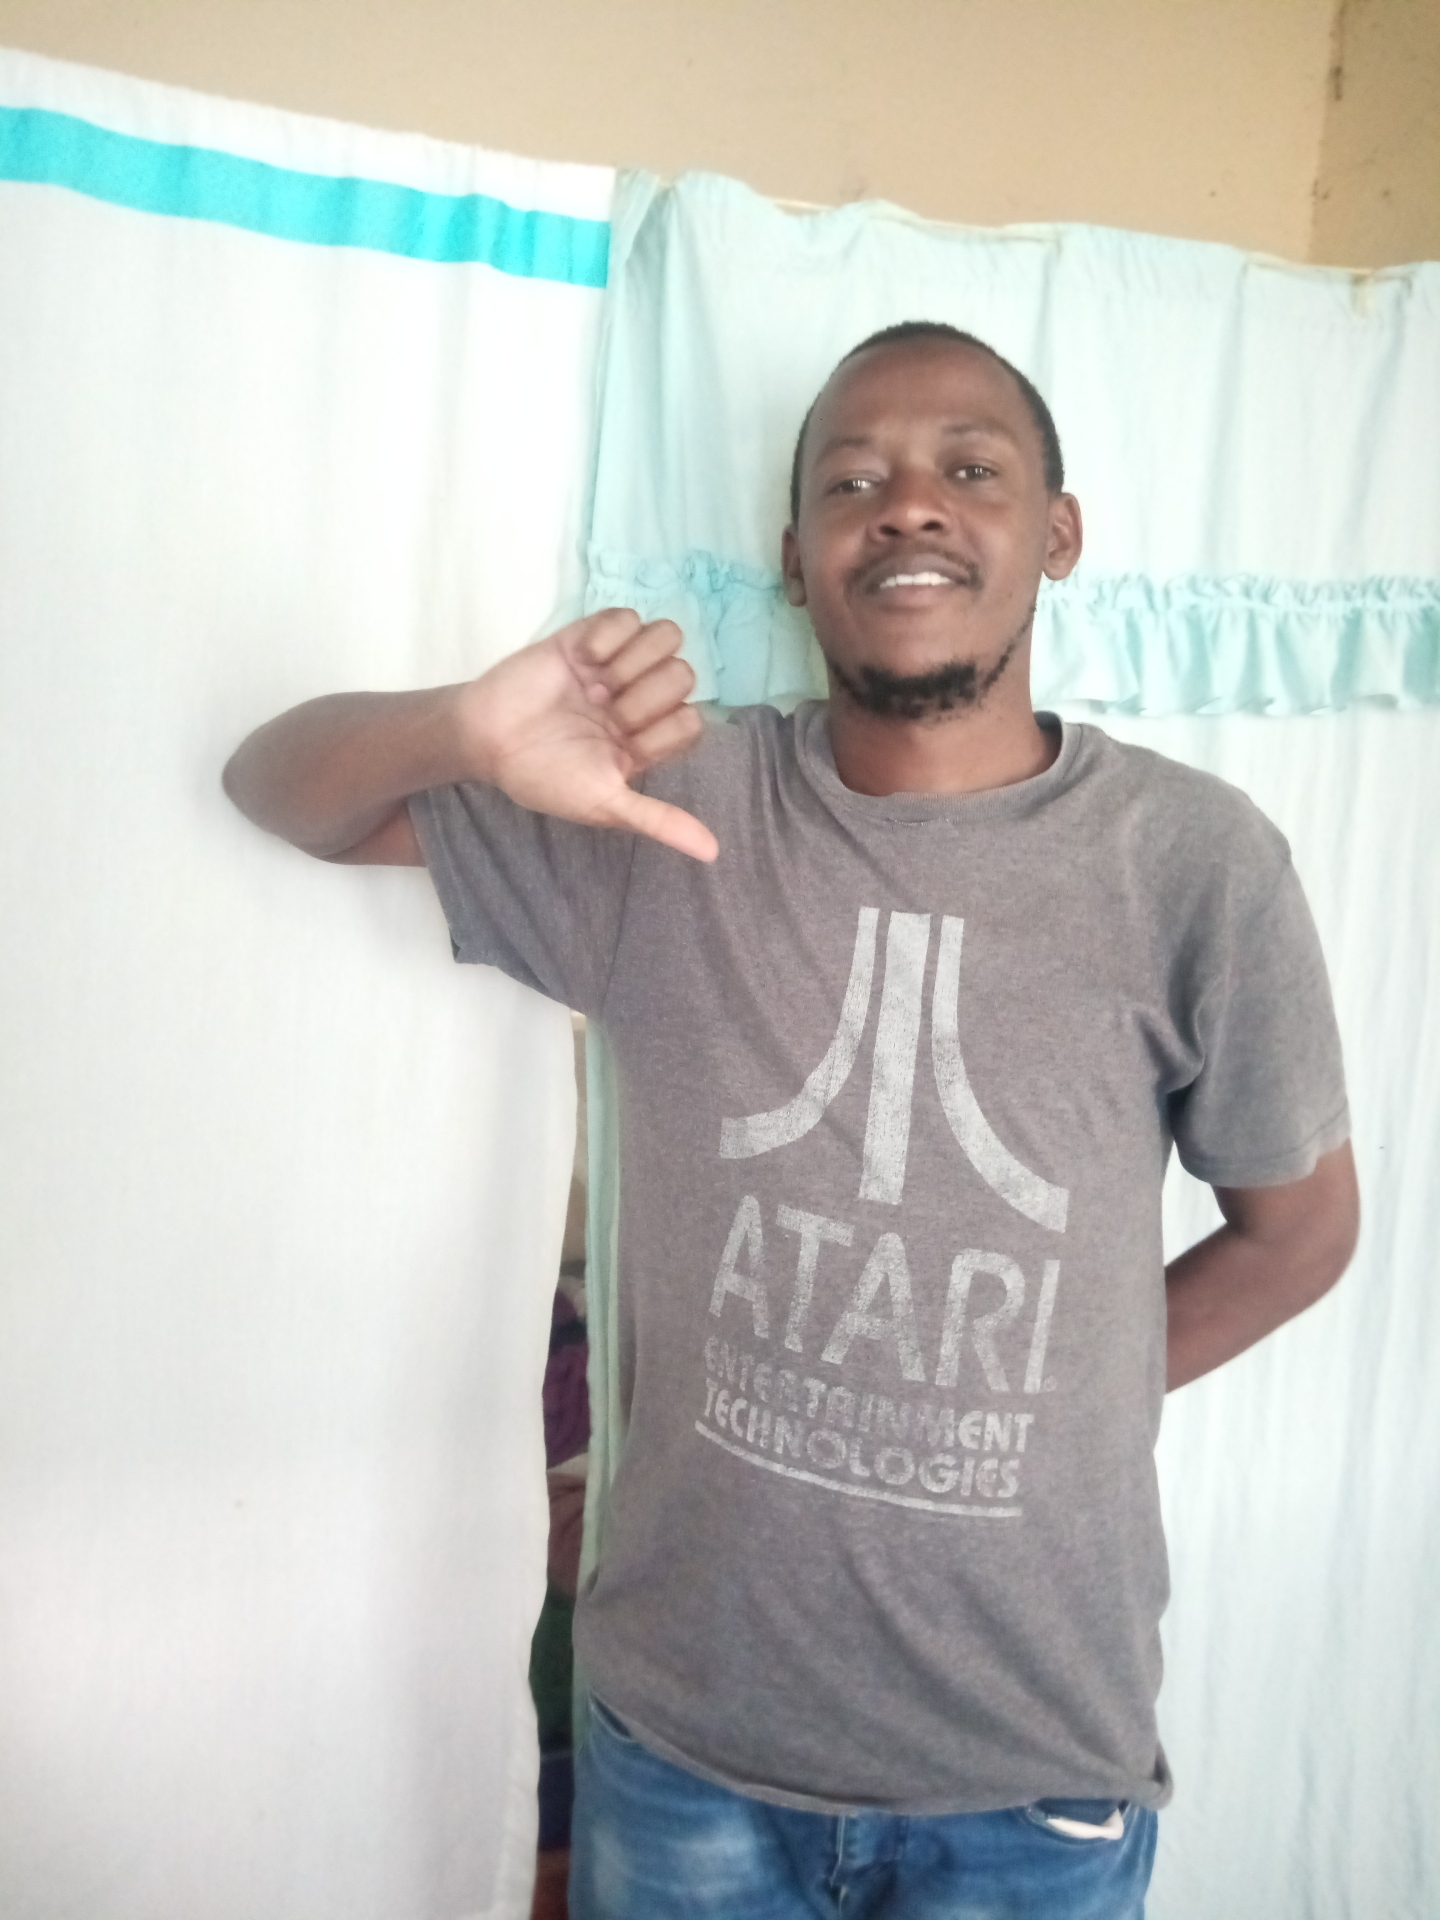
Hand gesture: dislike